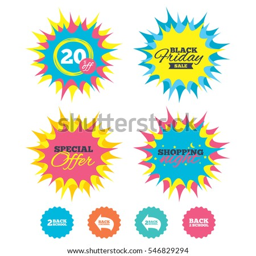
shopping night , black friday stickers .